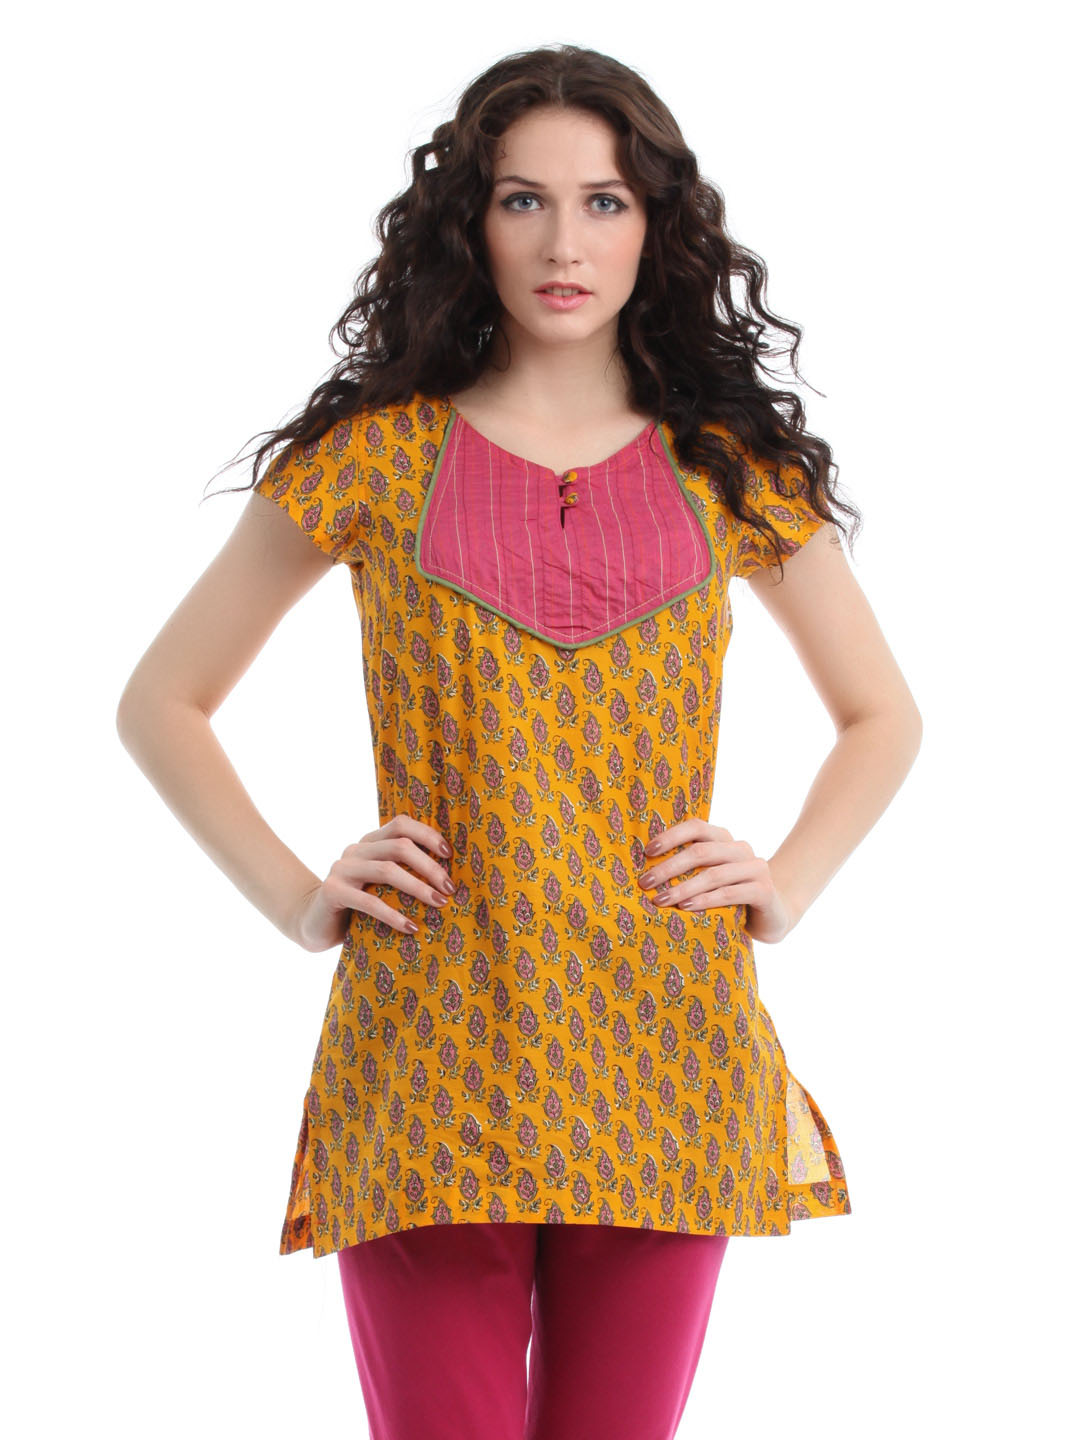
Myntra Women Orange Printed Kurti
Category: Apparel / Topwear / Kurtis
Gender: Women
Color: Orange
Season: Summer 2012
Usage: Ethnic